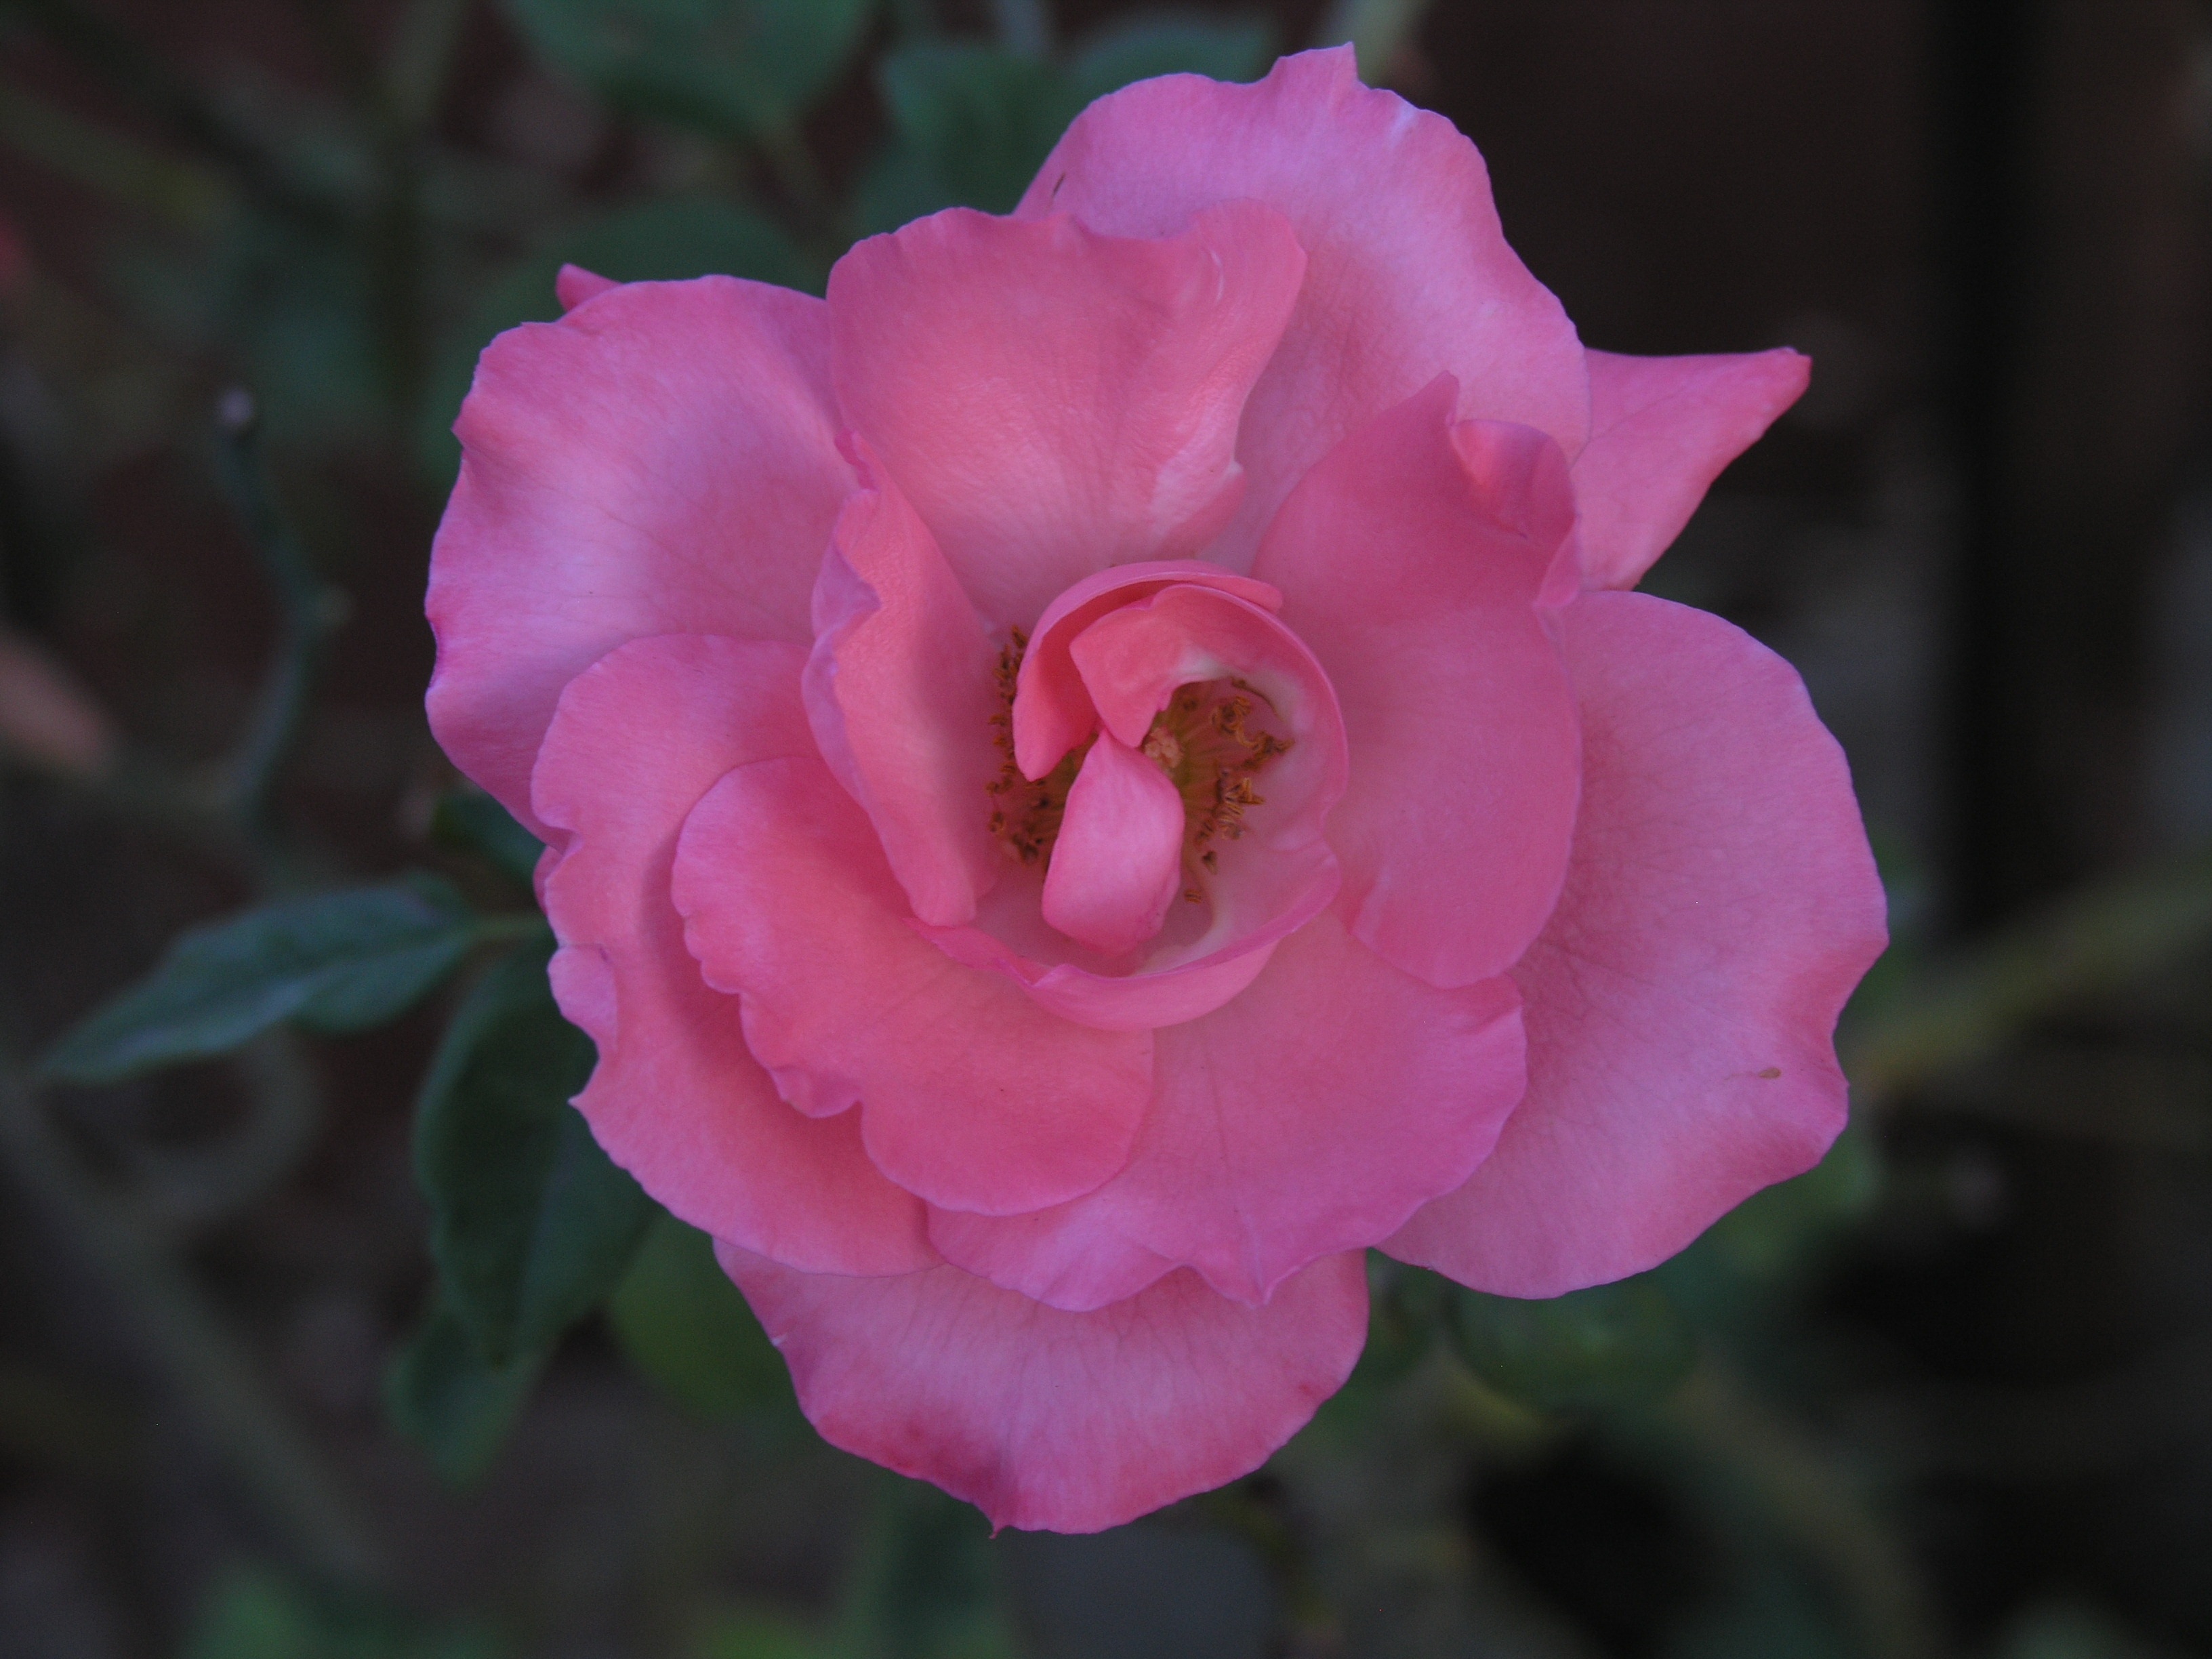
nature, blossom, plant, flower, petal, rose, pink, flora, floribunda, macro photography, flowering plant, garden roses, rose family, flower carpet rose, land plant, rosa centifolia